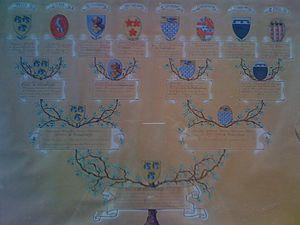
Arbre généalogique de la famille Peers de Nieuwburgh
La famille Peers, devenue à partir de 1897 Peers de Nieuwburgh, est une famille originaire d'Adegem, ancienne commune du franconat de Bruges. La plus ancienne trace écrite la concernant remonte à 1727.